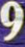
Number: 9